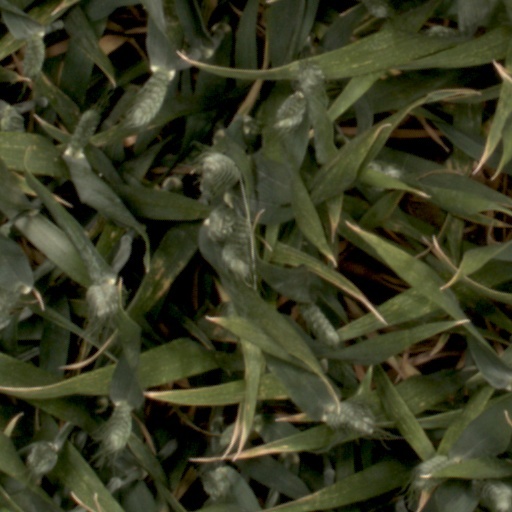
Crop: wheat